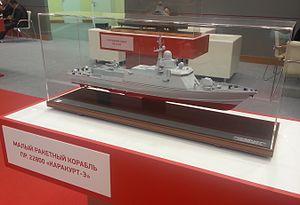
La Classe Karakurt est une classe de corvette russe.